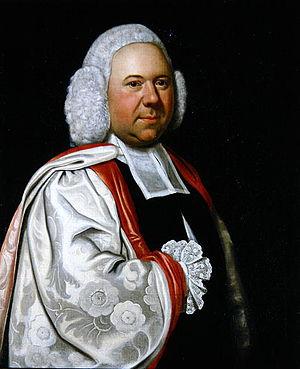
William Hayes est un compositeur, organiste, chanteur et chef d'orchestre anglais.
19 juin : L'opéra ballade Polly de Johann Christoph Pepusch est donné à Londres.